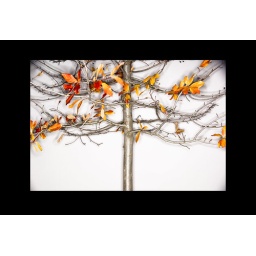
Shot with a ringflash against a white paper backdrop. No computer manipulation used.